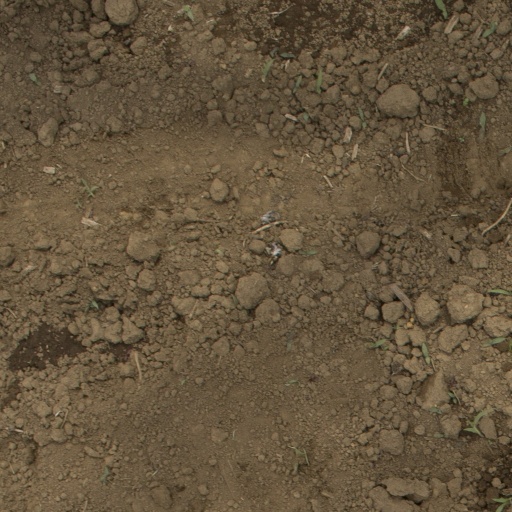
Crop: Jerusalem artichoke